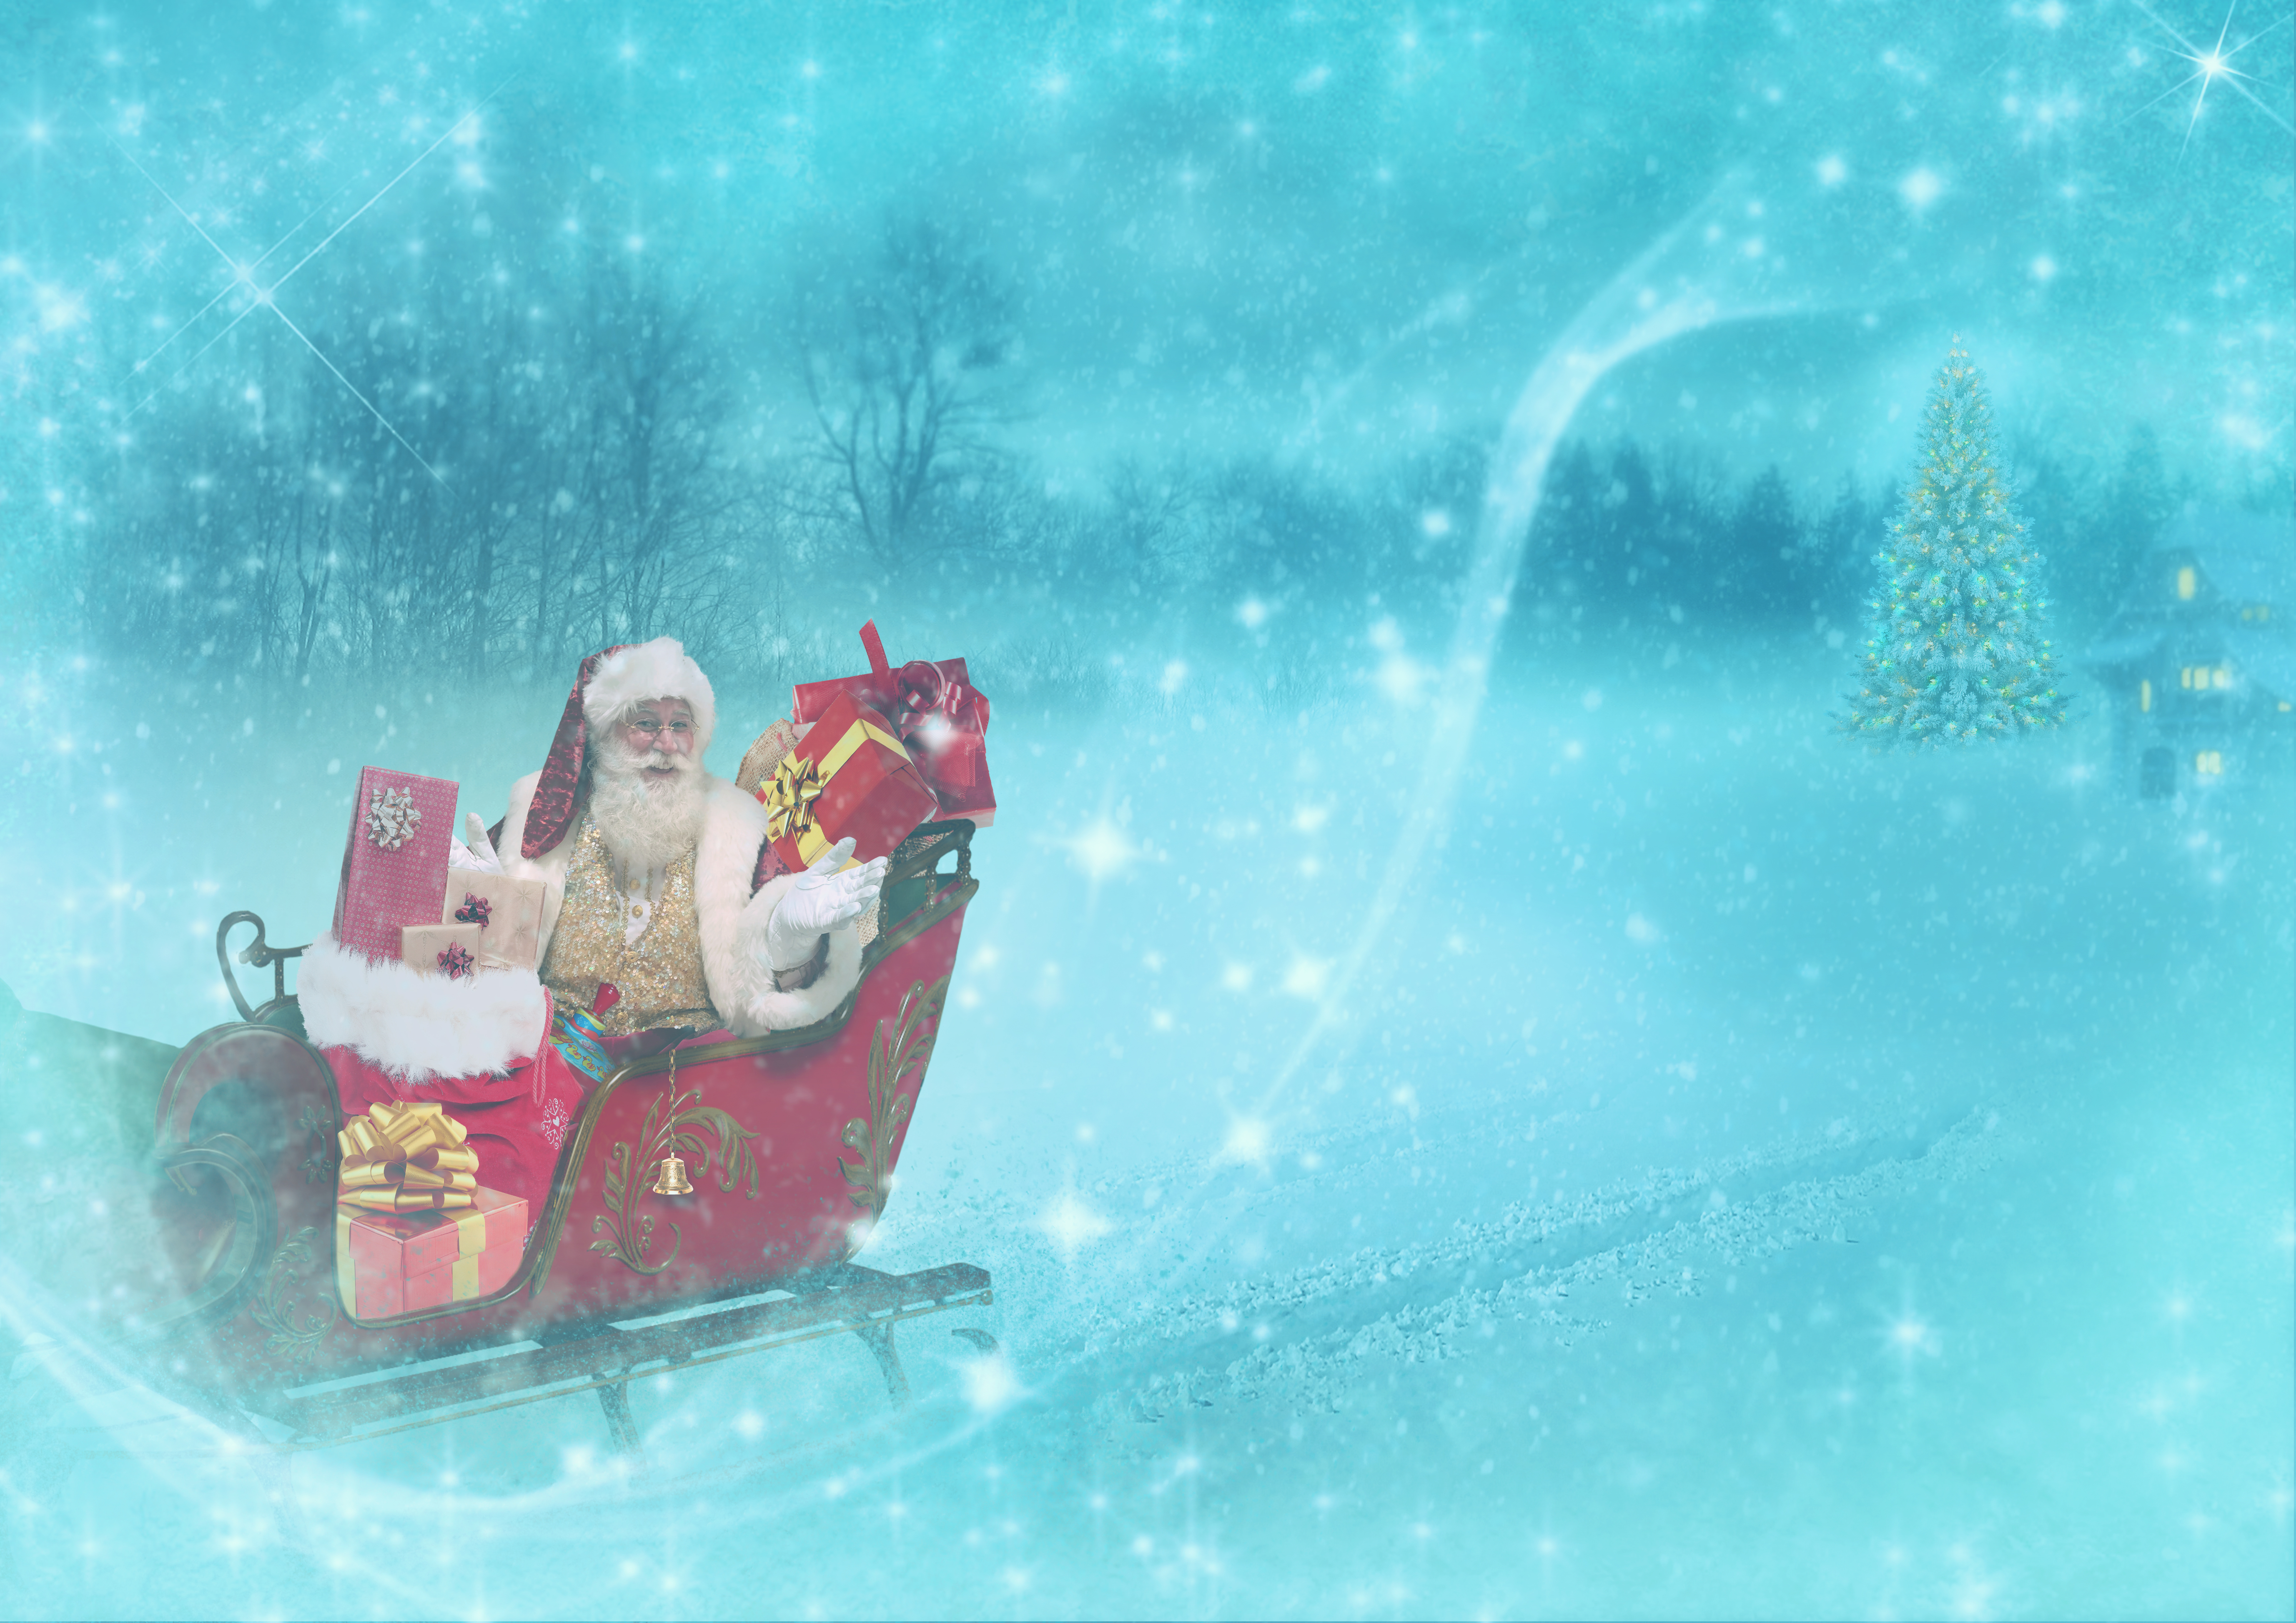
santa, claus, christmas, christmasbackground, christmaspicture, text free space, sleighchristmas hat, snow landscape, christmastree, house, christmastheme, beard, merry, christmasdecoration, christmascard, gifts, bows, snow, glitter, christmas mood, winterfun, winter, holiday, fictional character, sled, toy, illustration, christmas eve, conifer, santa claus, fir, painting